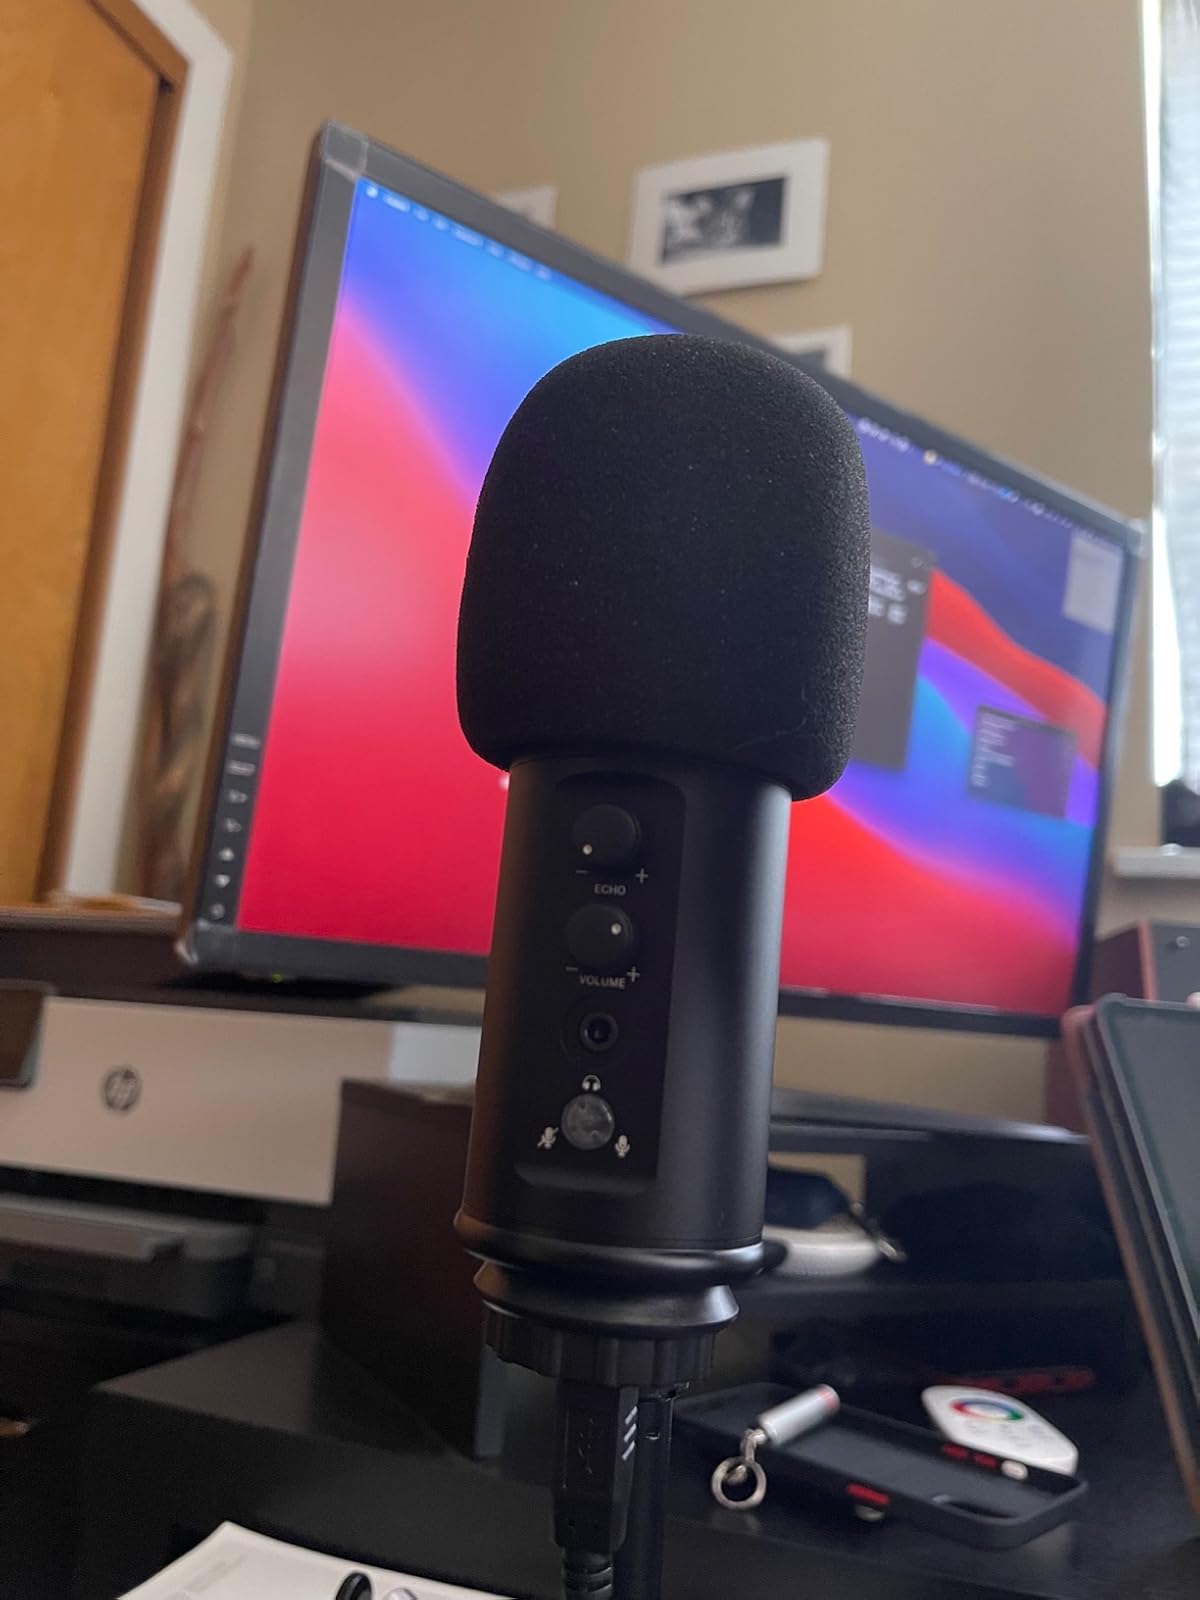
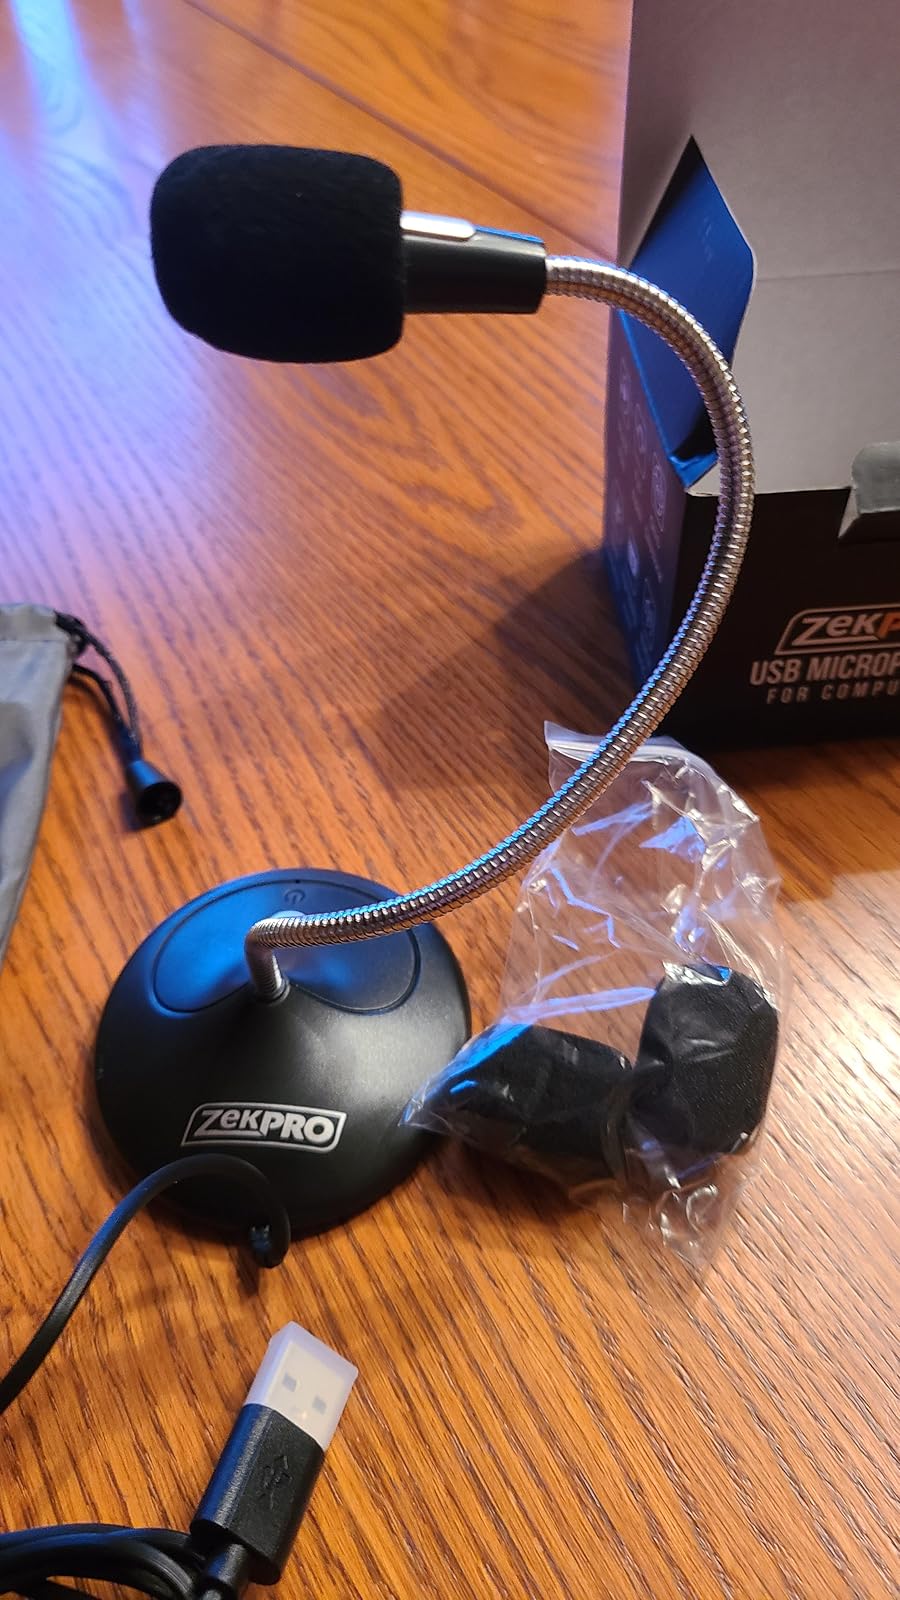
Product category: microphone
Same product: no